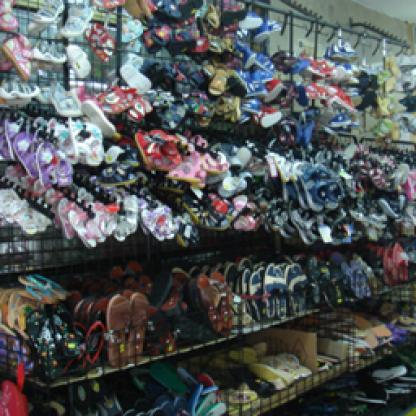
Scene: Indoor